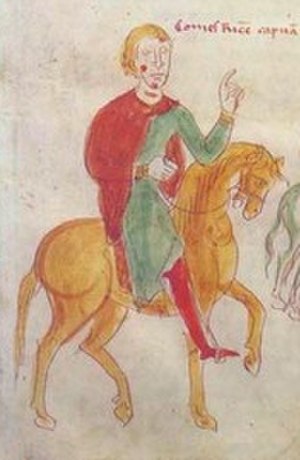
Richard af Acerra
Richard af Acerra var en italonormannisk adelsmand, der var greve af Acerra, og barnebarn af Robert af Medania, en franskmand fra Anjou. Richard var bror til Sibylle, der var gift med Tancred af Sicilien, og da Tancred gjorde krav på den sicilianske trone i 1189 var Richard således hans vigtigste støtte på den italienske halvø.